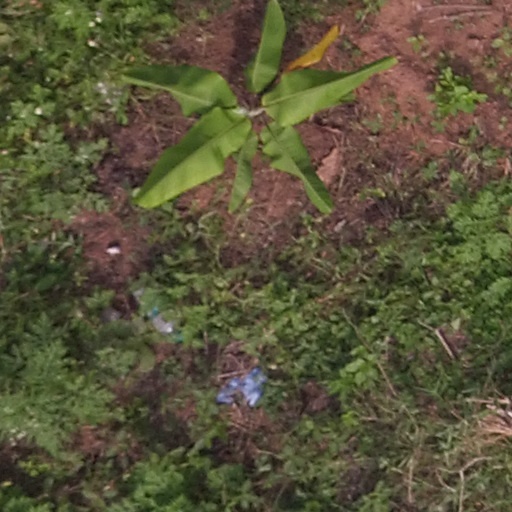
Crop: maize; corn